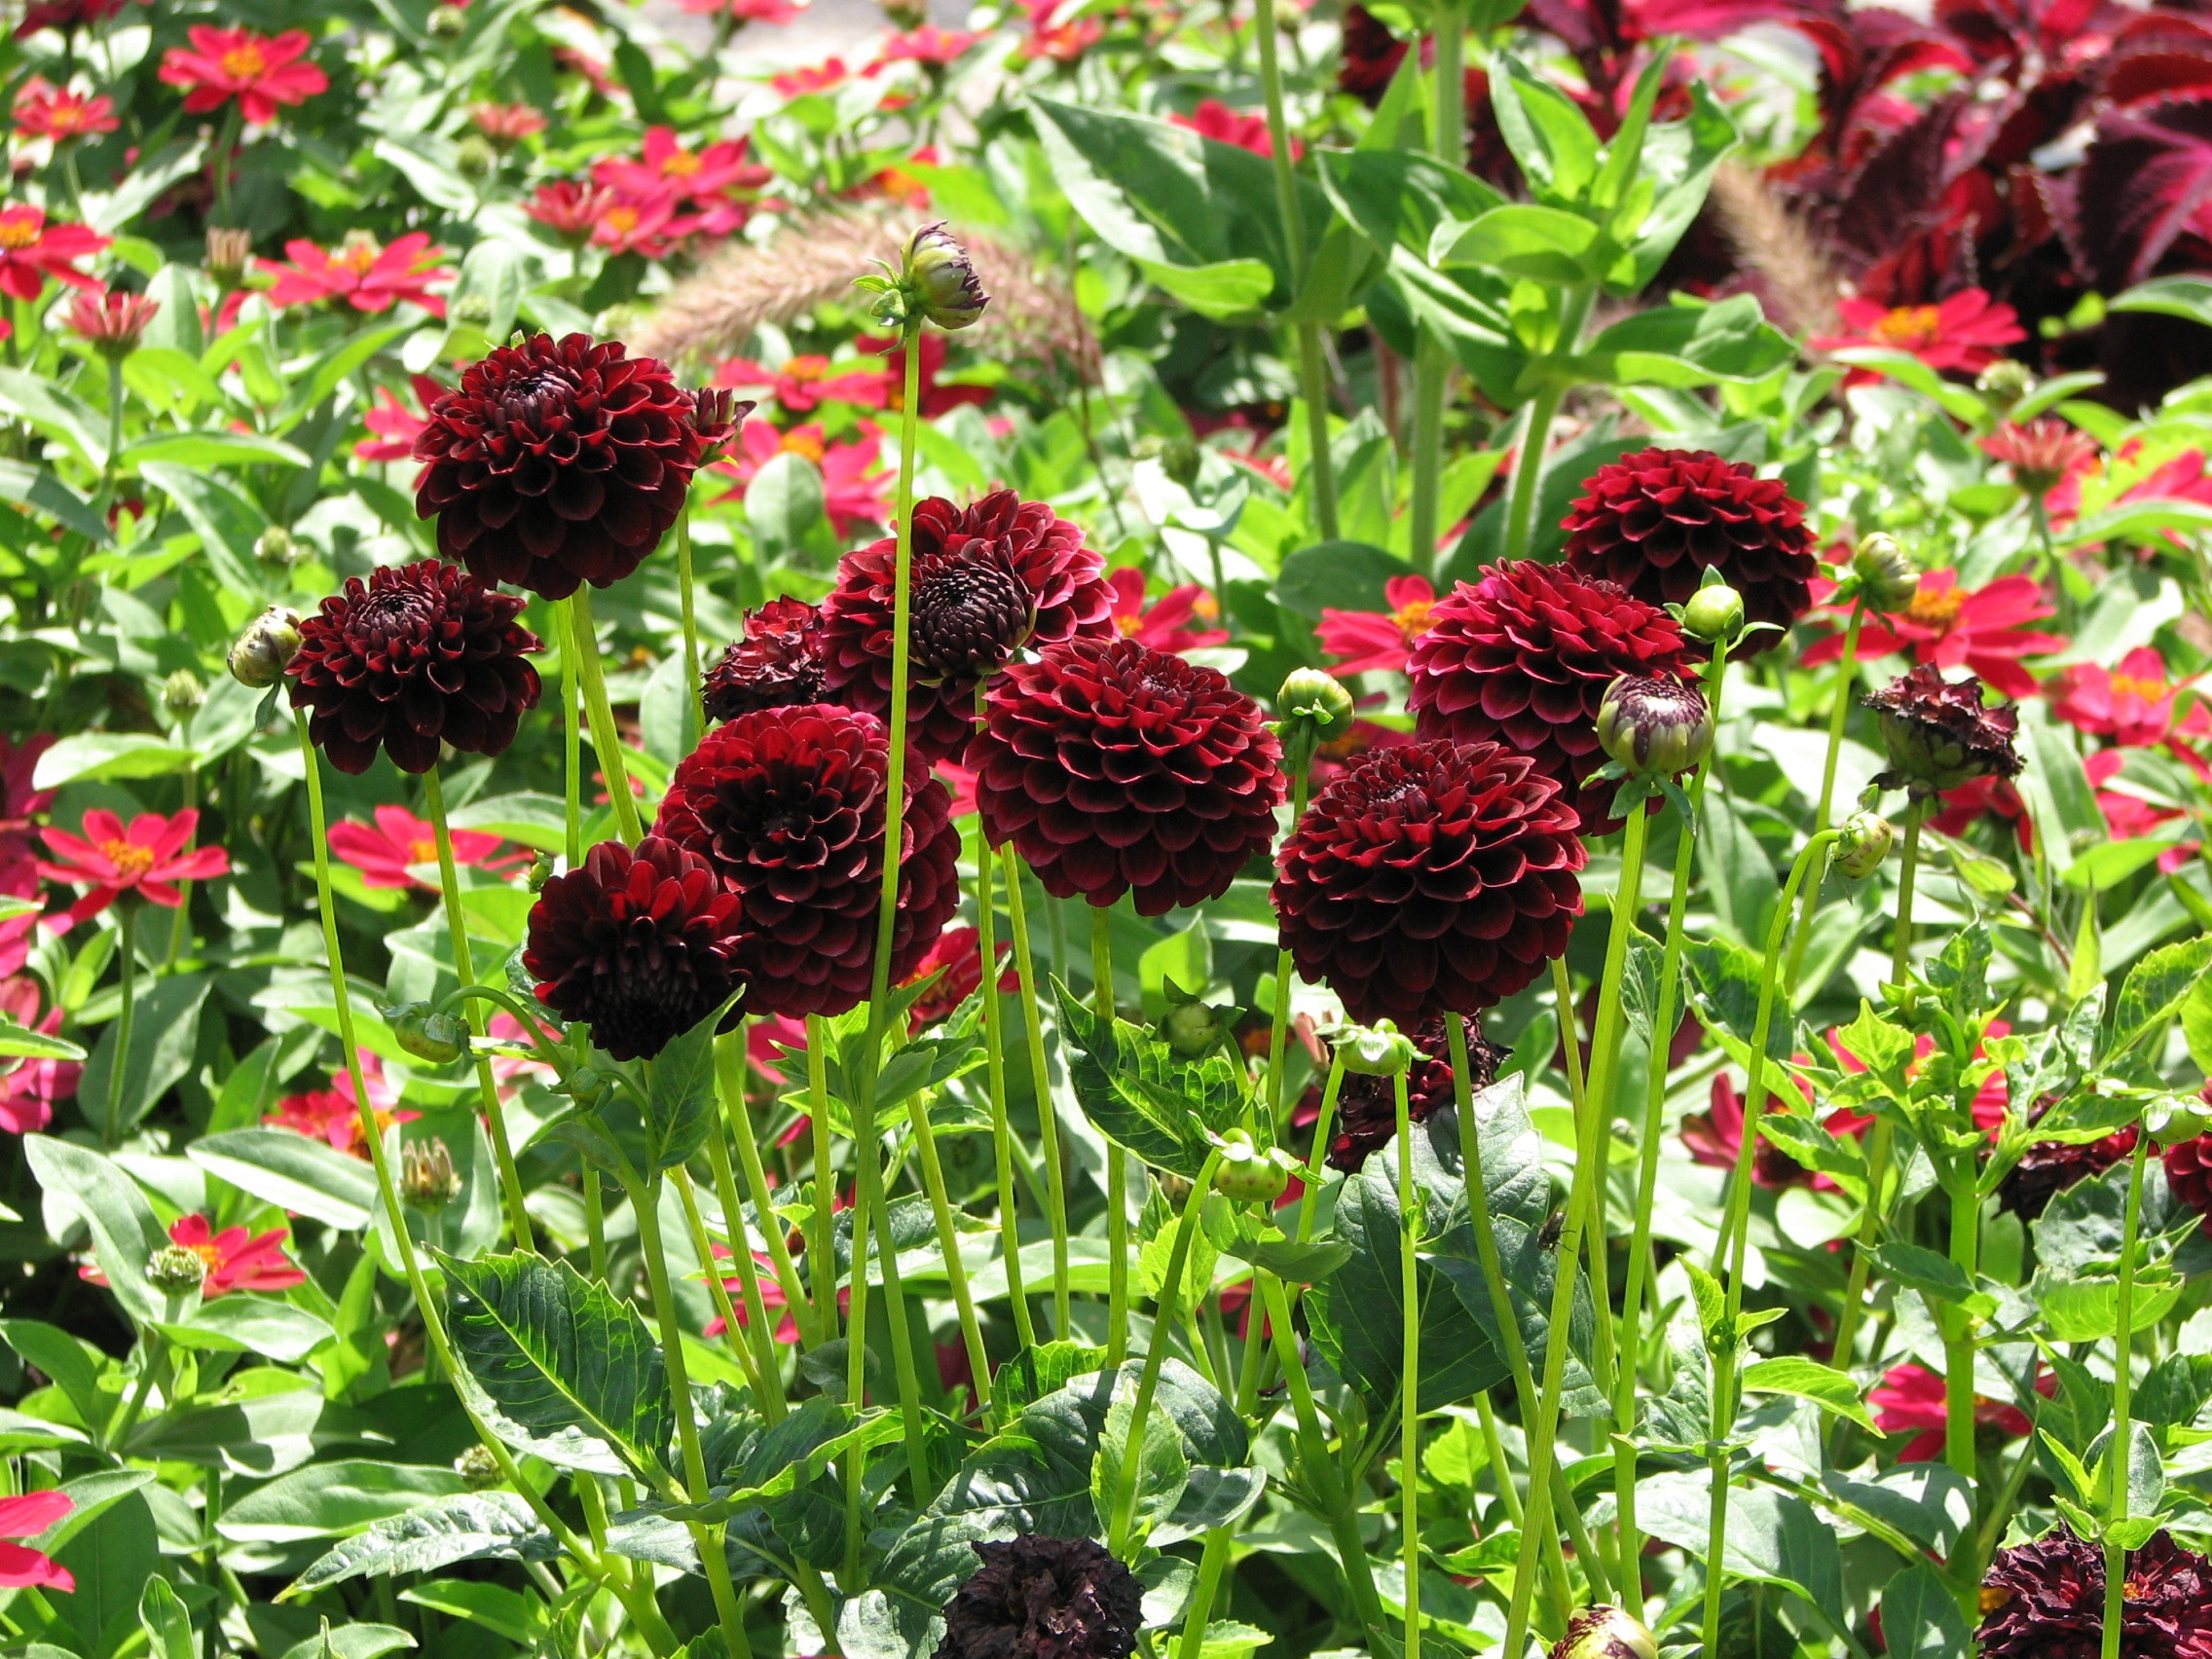
blossom, plant, meadow, flower, bloom, food, red, herb, produce, botany, garden, flora, wildflower, flowers, shrub, dahlias, flowering plant, daisy family, annual plant, land plant